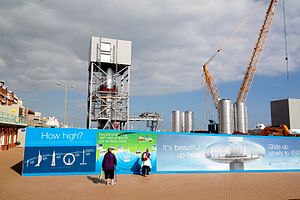
British Airways i360 / Tårnet
i360 under konstruktion i juni 2015.
British Airways i360 er et 162 meter højt observationstårn ved The West Pier i den sydengelske kystby Brighton i East Sussex. Det blev indviet 4. august 2016, og er verdens højeste bevægelige observationstårn.